Adam Winkler

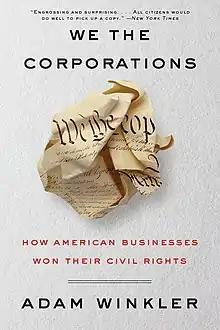
We the Corporations: How American Businesses Won Their Civil Rights

Winkler's book "" was a finalist for the 2018 National Book Award for Nonfiction, the National Book Critics Circle Award, the American Bar Association's Silver Gavel Award, the California Book Award, and received the Scribes Book Award. The book describes the corporate rights movement: the two-hundred year effort by business corporations to achieve the same constitutional rights as ordinary people, culminating in the Supreme Court's ruling in Citizens United v. FEC. "We the Corporations" was listed as a Best or Notable Book of 2018 by the New York Times, the Washington Post, the Economist, the San Francisco Chronicle, and the Seattle Times.